Roger Swerts

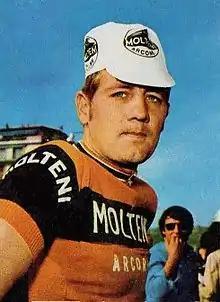
Swerts c. 1973

Roger Swerts (born 28 December 1942) is a Belgian former road bicycle racer. As an amateur he placed 18th in the individual road race at the 1964 Summer Olympics and won a bronze medal at the 1965 UCI Road World Championships. He turned professional later in 1965.